Migration and asylum policy of the European Union

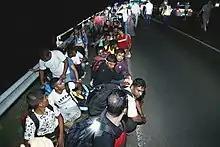
Migrants along the Western Balkan route crossing from Serbia into Hungary, 24 August 2015

Migration policy of the European Union has its roots in the 1951 Convention Relating to the Status of Refugees, an agreement founded on Article 14 of the Universal Declaration of Human Rights. The current legal bases for the EU's creation of a harmonised legislative framework on asylum are found in the Treaty on the Functioning of the European Union and the EU Charter of Fundamental Rights.